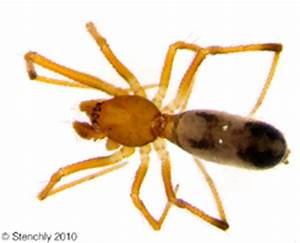
Label: ragno